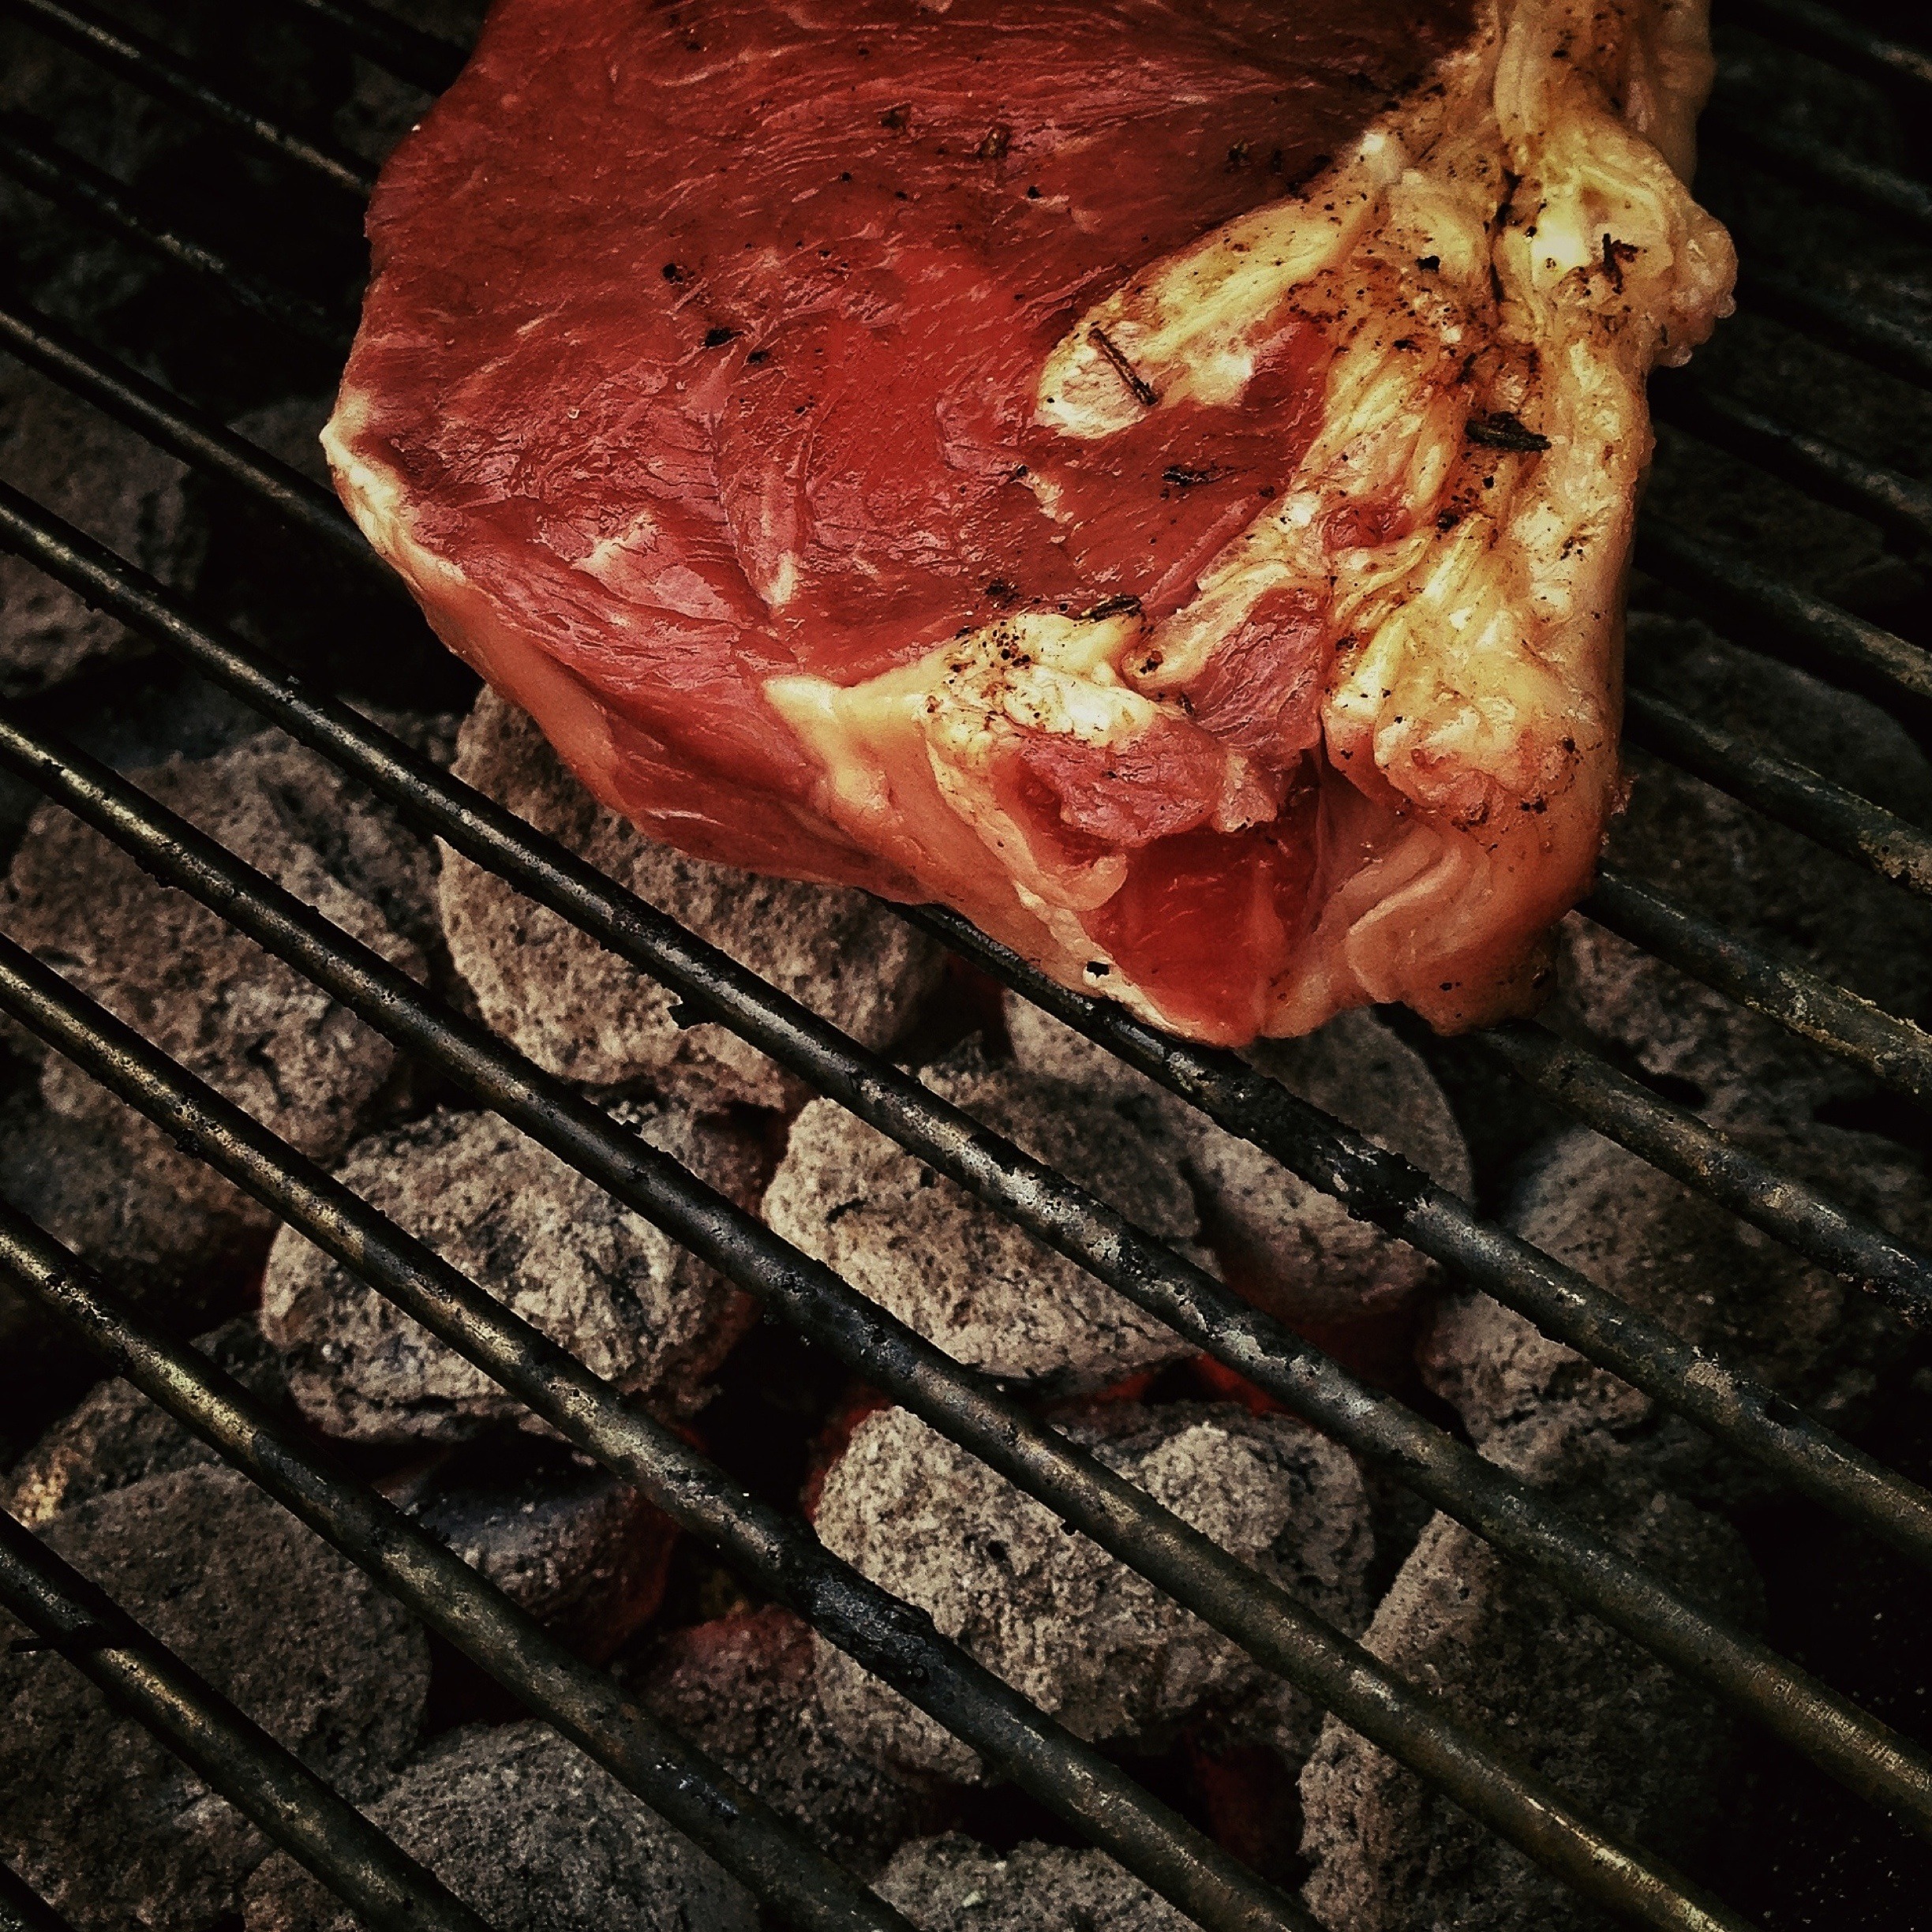
summer, celebration, food, bbq, flame, fire, garden, meat, barbecue, beef, steak, grill, human body, charcoal, party, organ, roasting, flesh, grilling, grilled meats, animal source foods, fresserei